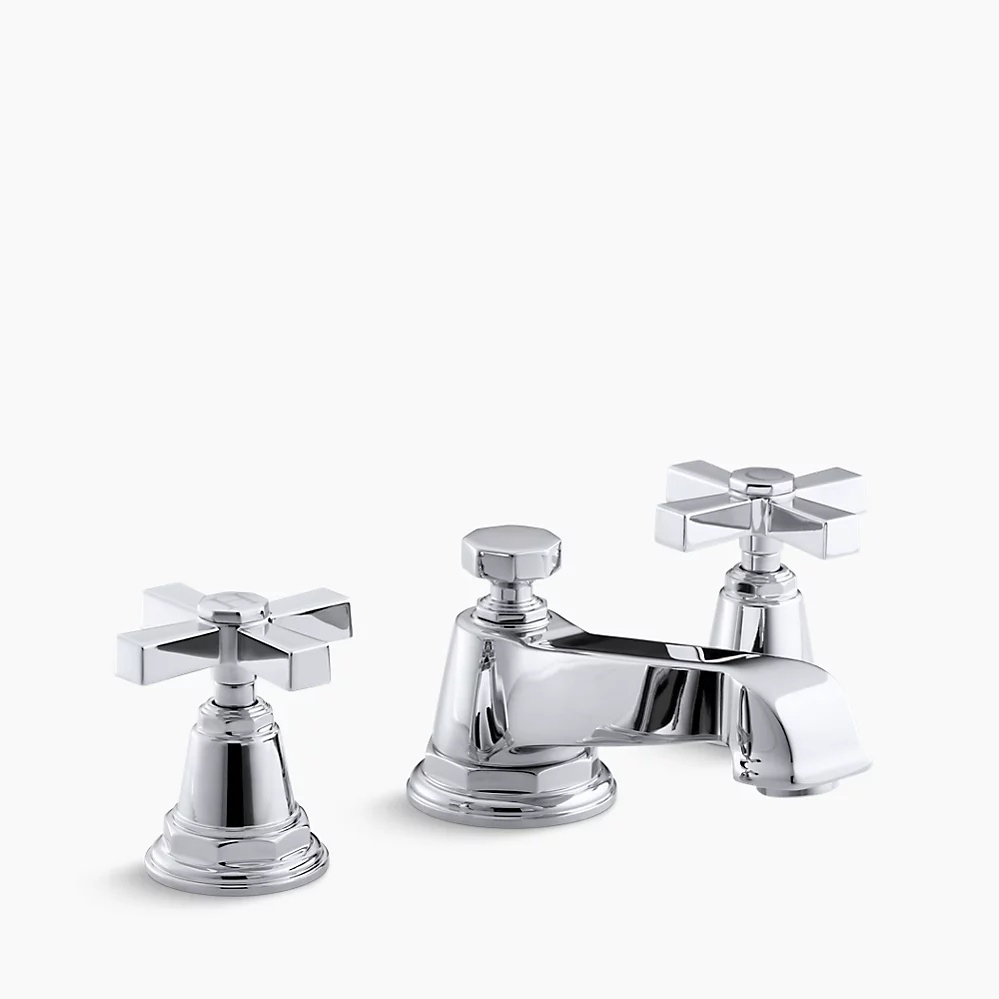
Pinstripe® Pure Widespread bathroom sink faucet with Cross handles, 1.2 gpm
Featuring elements of vintage 1930s American design, the Pinstripe Pure bathroom sink faucet lends a sense of relaxed luxury to your bath or powder room. The classic cross handles and angular spout bring a seamless balance of geometric forms and symmetrical lines. This faucet is outfitted with easy-to-install, leak-free UltraGlide™ valves for excellent performance.
Brand: Kohler
Category: Hardware > Plumbing > Plumbing Fixtures > Faucets > Bathroom Sink Faucets